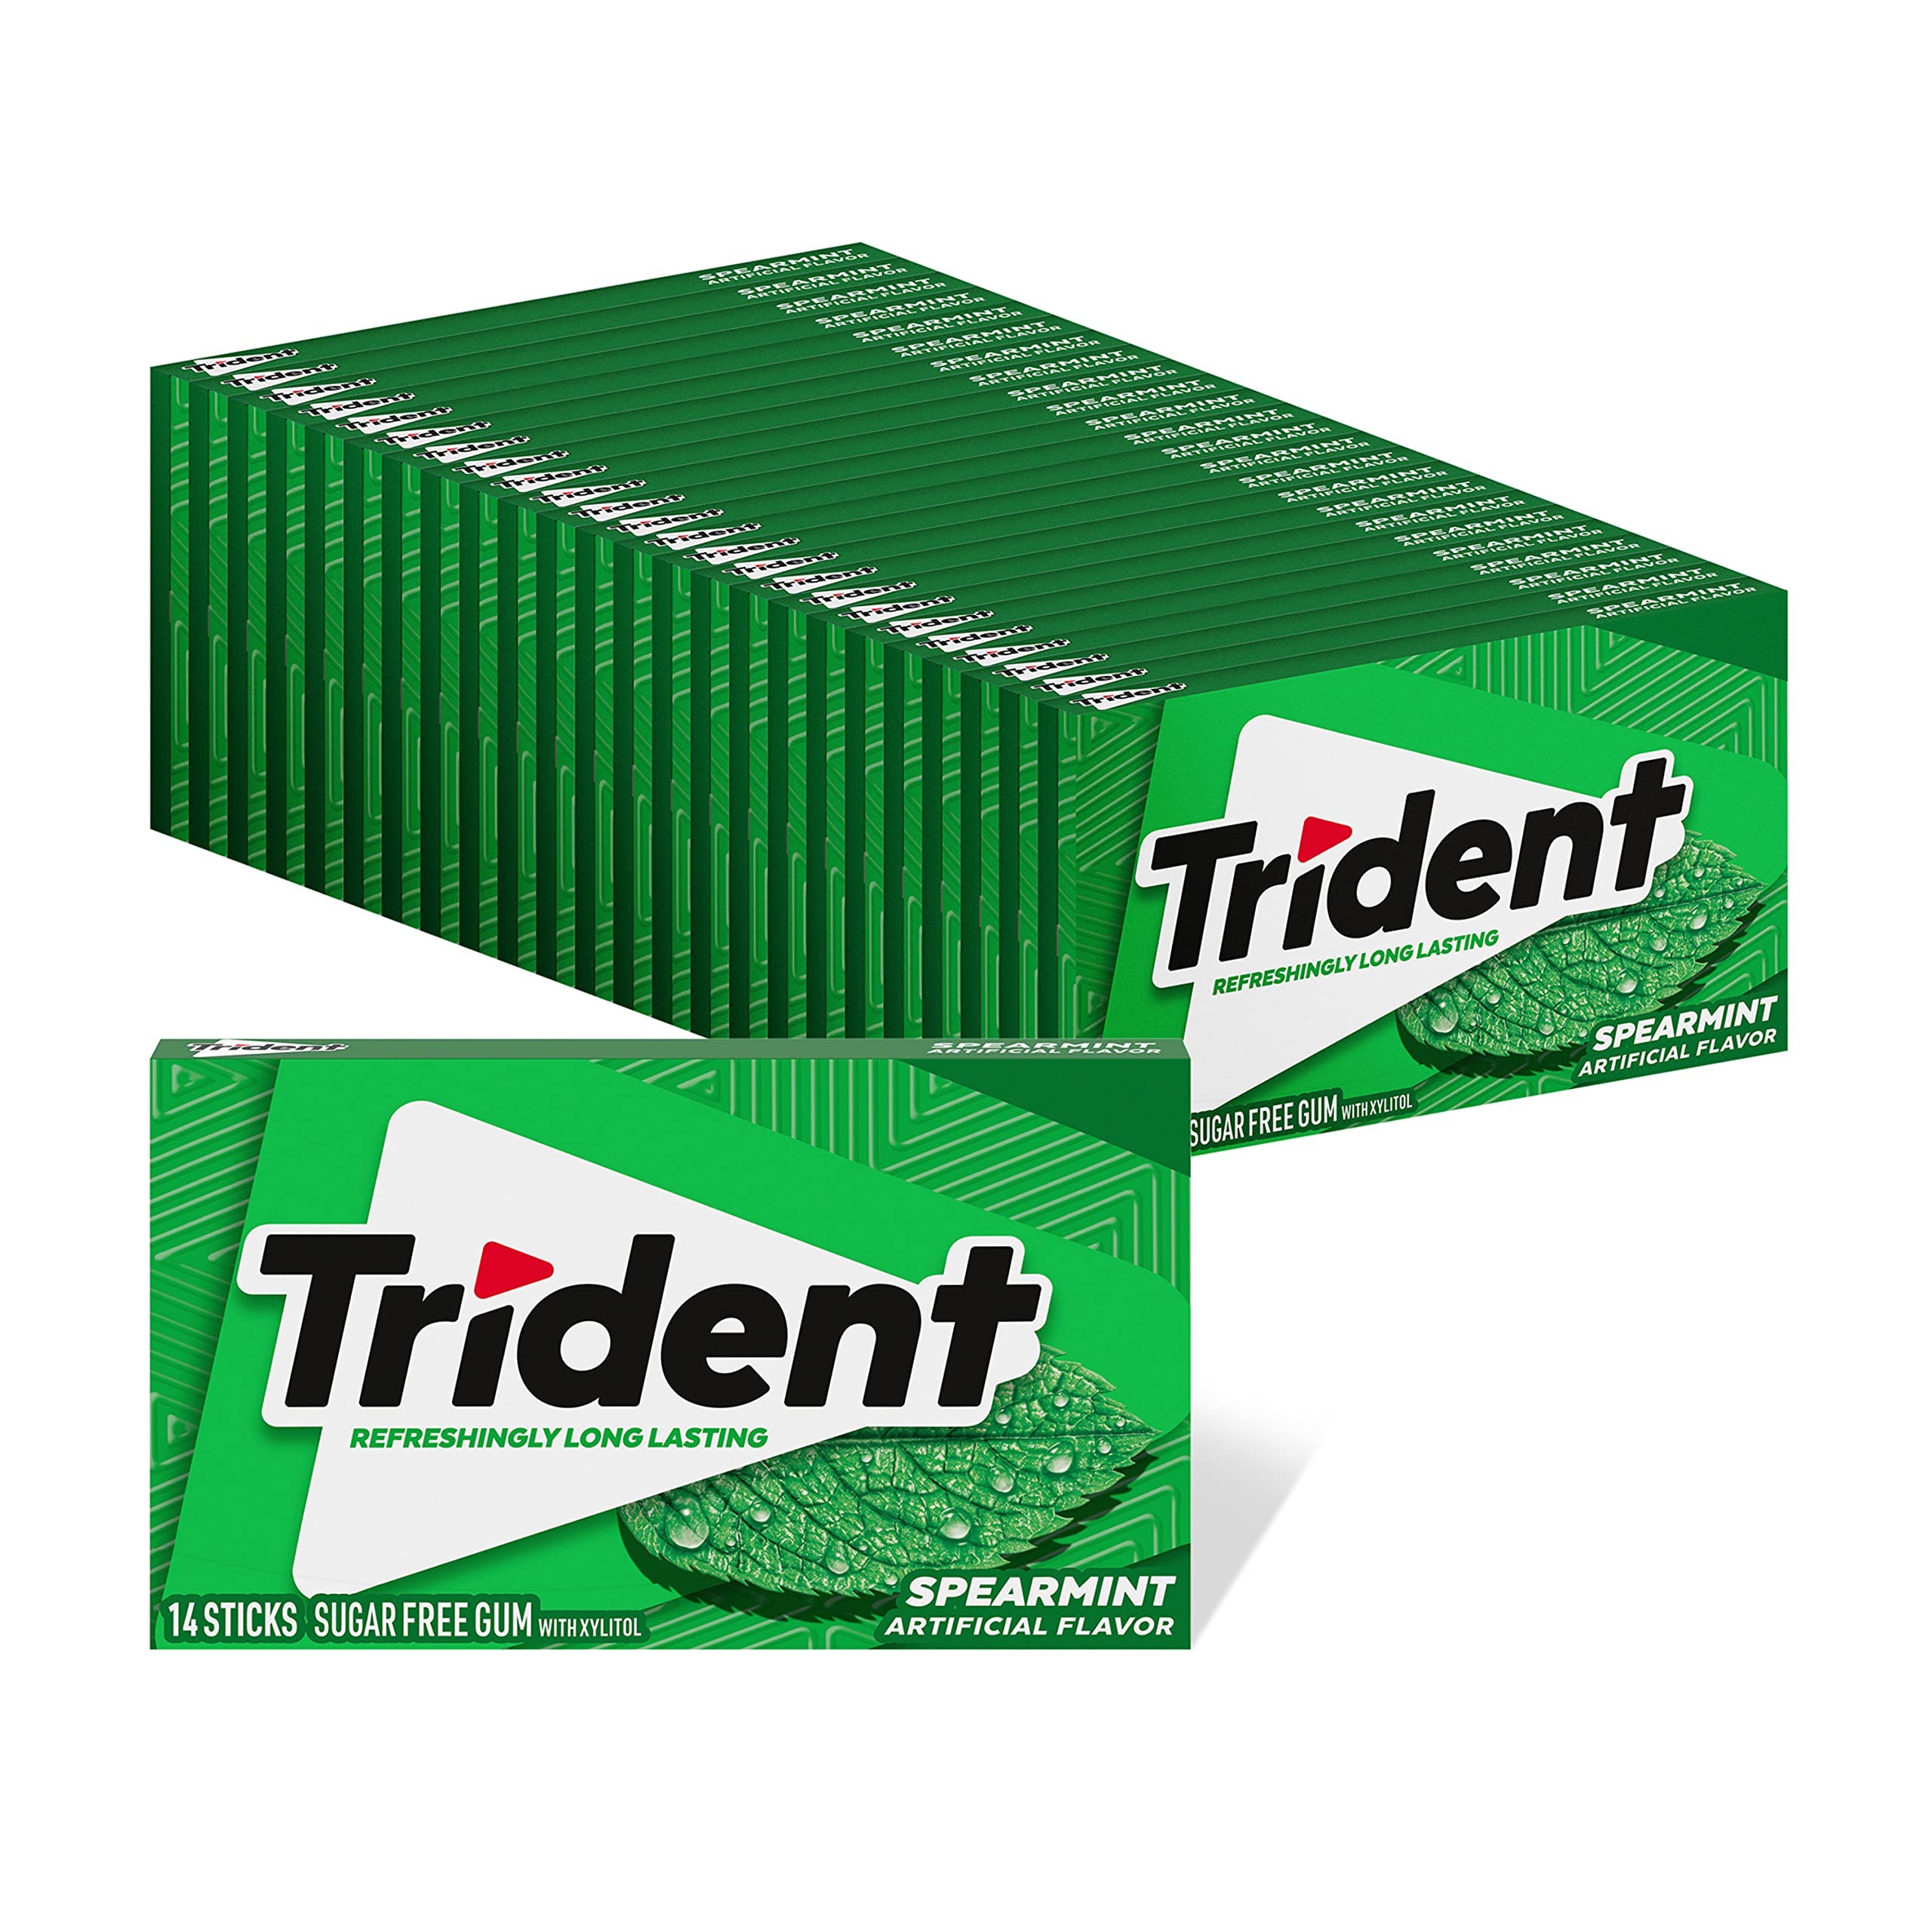
Item Name: Trident Spearmint Sugar Free Gum, 24 Packs of 14 Pieces (336 Total Pieces)
Bullet Point 1: 24 packs with 14 pieces each, 336 total pieces, of Trident Spearmint Sugar Free Gum (packaging may vary)
Bullet Point 2: Spearmint flavored sugar free chewing gum
Bullet Point 3: Sugarless gum helps clean and protect teeth while providing fresh breath
Bullet Point 4: Spearmint gum made with xylitol in mint gum bulk packs to keep you stocked
Bullet Point 5: Chewing Trident spearmint gum after eating and drinking cleans and protects teeth
Value: 24.0
Unit: Count

Price: 8.885